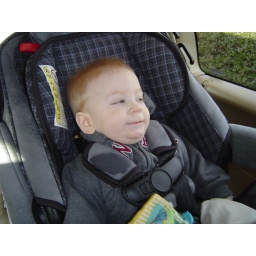
Lucas in his new big boy car seat